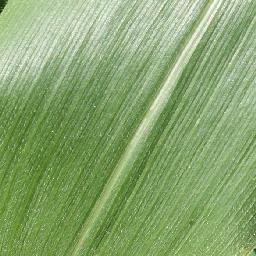
Label: Corn___healthy